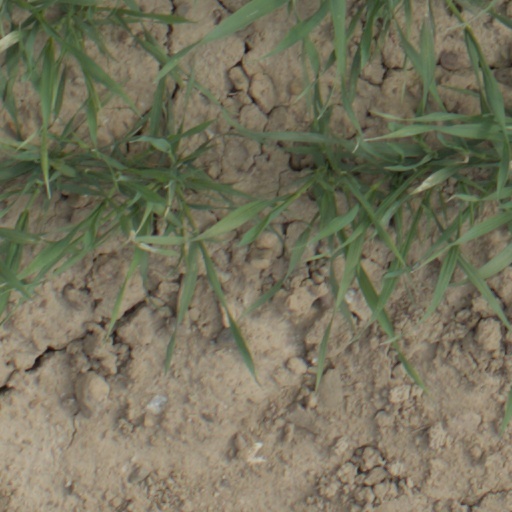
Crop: wheat